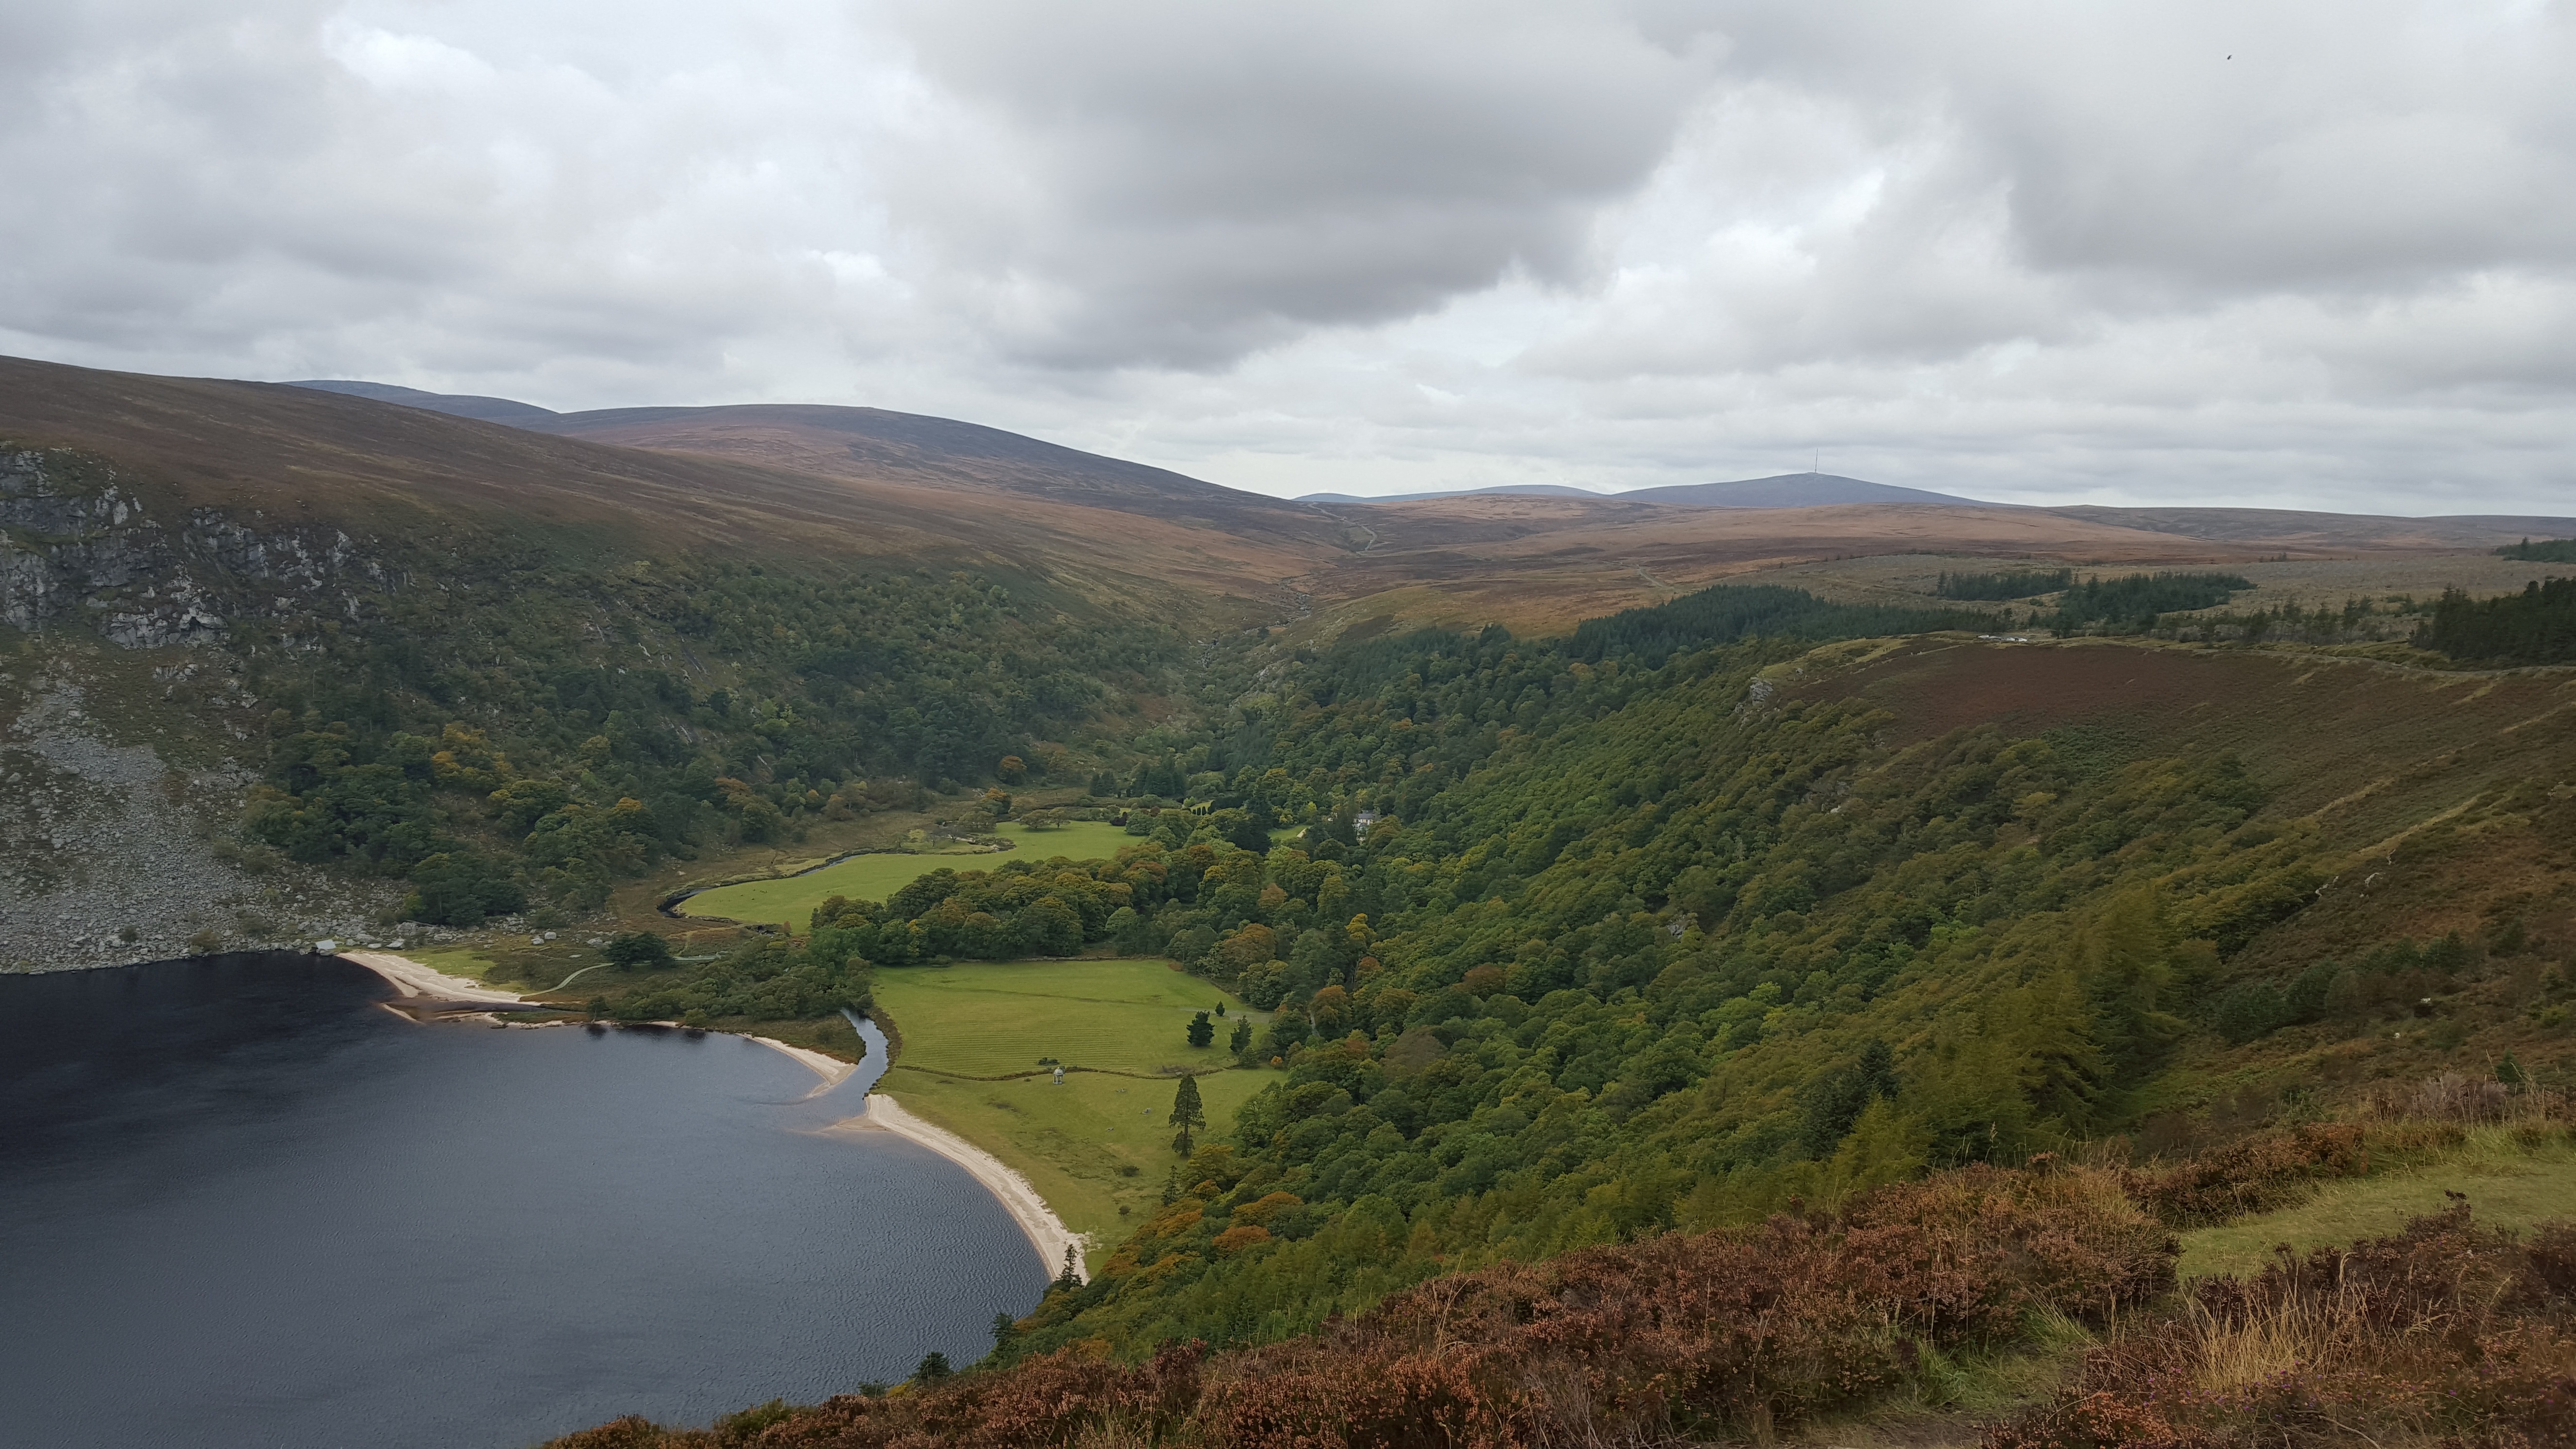
landscape, coast, nature, outdoor, mountain, cloud, countryside, hill, lake, river, valley, mountain range, tranquil, scenery, reservoir, highland, ridge, body of water, plateau, ireland, fell, loch, rural area, landform, mountain pass, lough tay, geographical feature, mountainous landforms